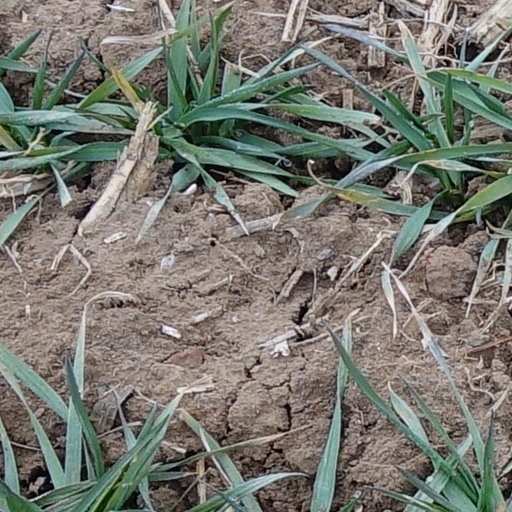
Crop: wheat